Supersonic aircraft

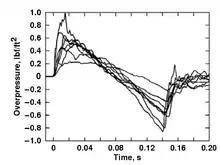
NASA data showing N-wave signature.

A sonic boom is the sound associated with the shock waves created whenever an object traveling through the air travels faster than the speed of sound. Sonic booms generate significant amounts of sound energy, sounding similar to an explosion or a thunderclap to the human ear. The crack of a supersonic bullet passing overhead or the crack of a bullwhip are examples of a sonic boom in miniature.